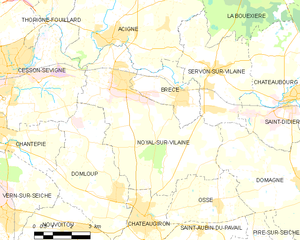
Noyal-sur-Vilaine est une commune française située dans le département d'Ille-et-Vilaine en région Bretagne, peuplée de 6 008 habitants.